Kevin Correia

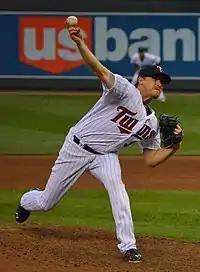
Correia during his tenure with the Minnesota Twins in 2013

On December 17, 2010, the Pittsburgh Pirates signed Correia to a two-year, $8 million deal. On March 24, 2011, the Pirates named him their Opening Day starter. On July 24, 2012, the Pirates traded for Wandy Rodríguez, who took Correia's spot in the starting rotation. Correia then requested a trade. On August 19, 2012, Correia pitched relief, in the Pirates' 6–3 victory over the St. Louis Cardinals, which lasted 19 innings. The next day he pitched as the starter in a 3–1 Pirates' loss to the San Diego Padres, making him the first Pirates' pitcher since Pascual Pérez in 1981 to pitch in relief one day and then start the next day's game.